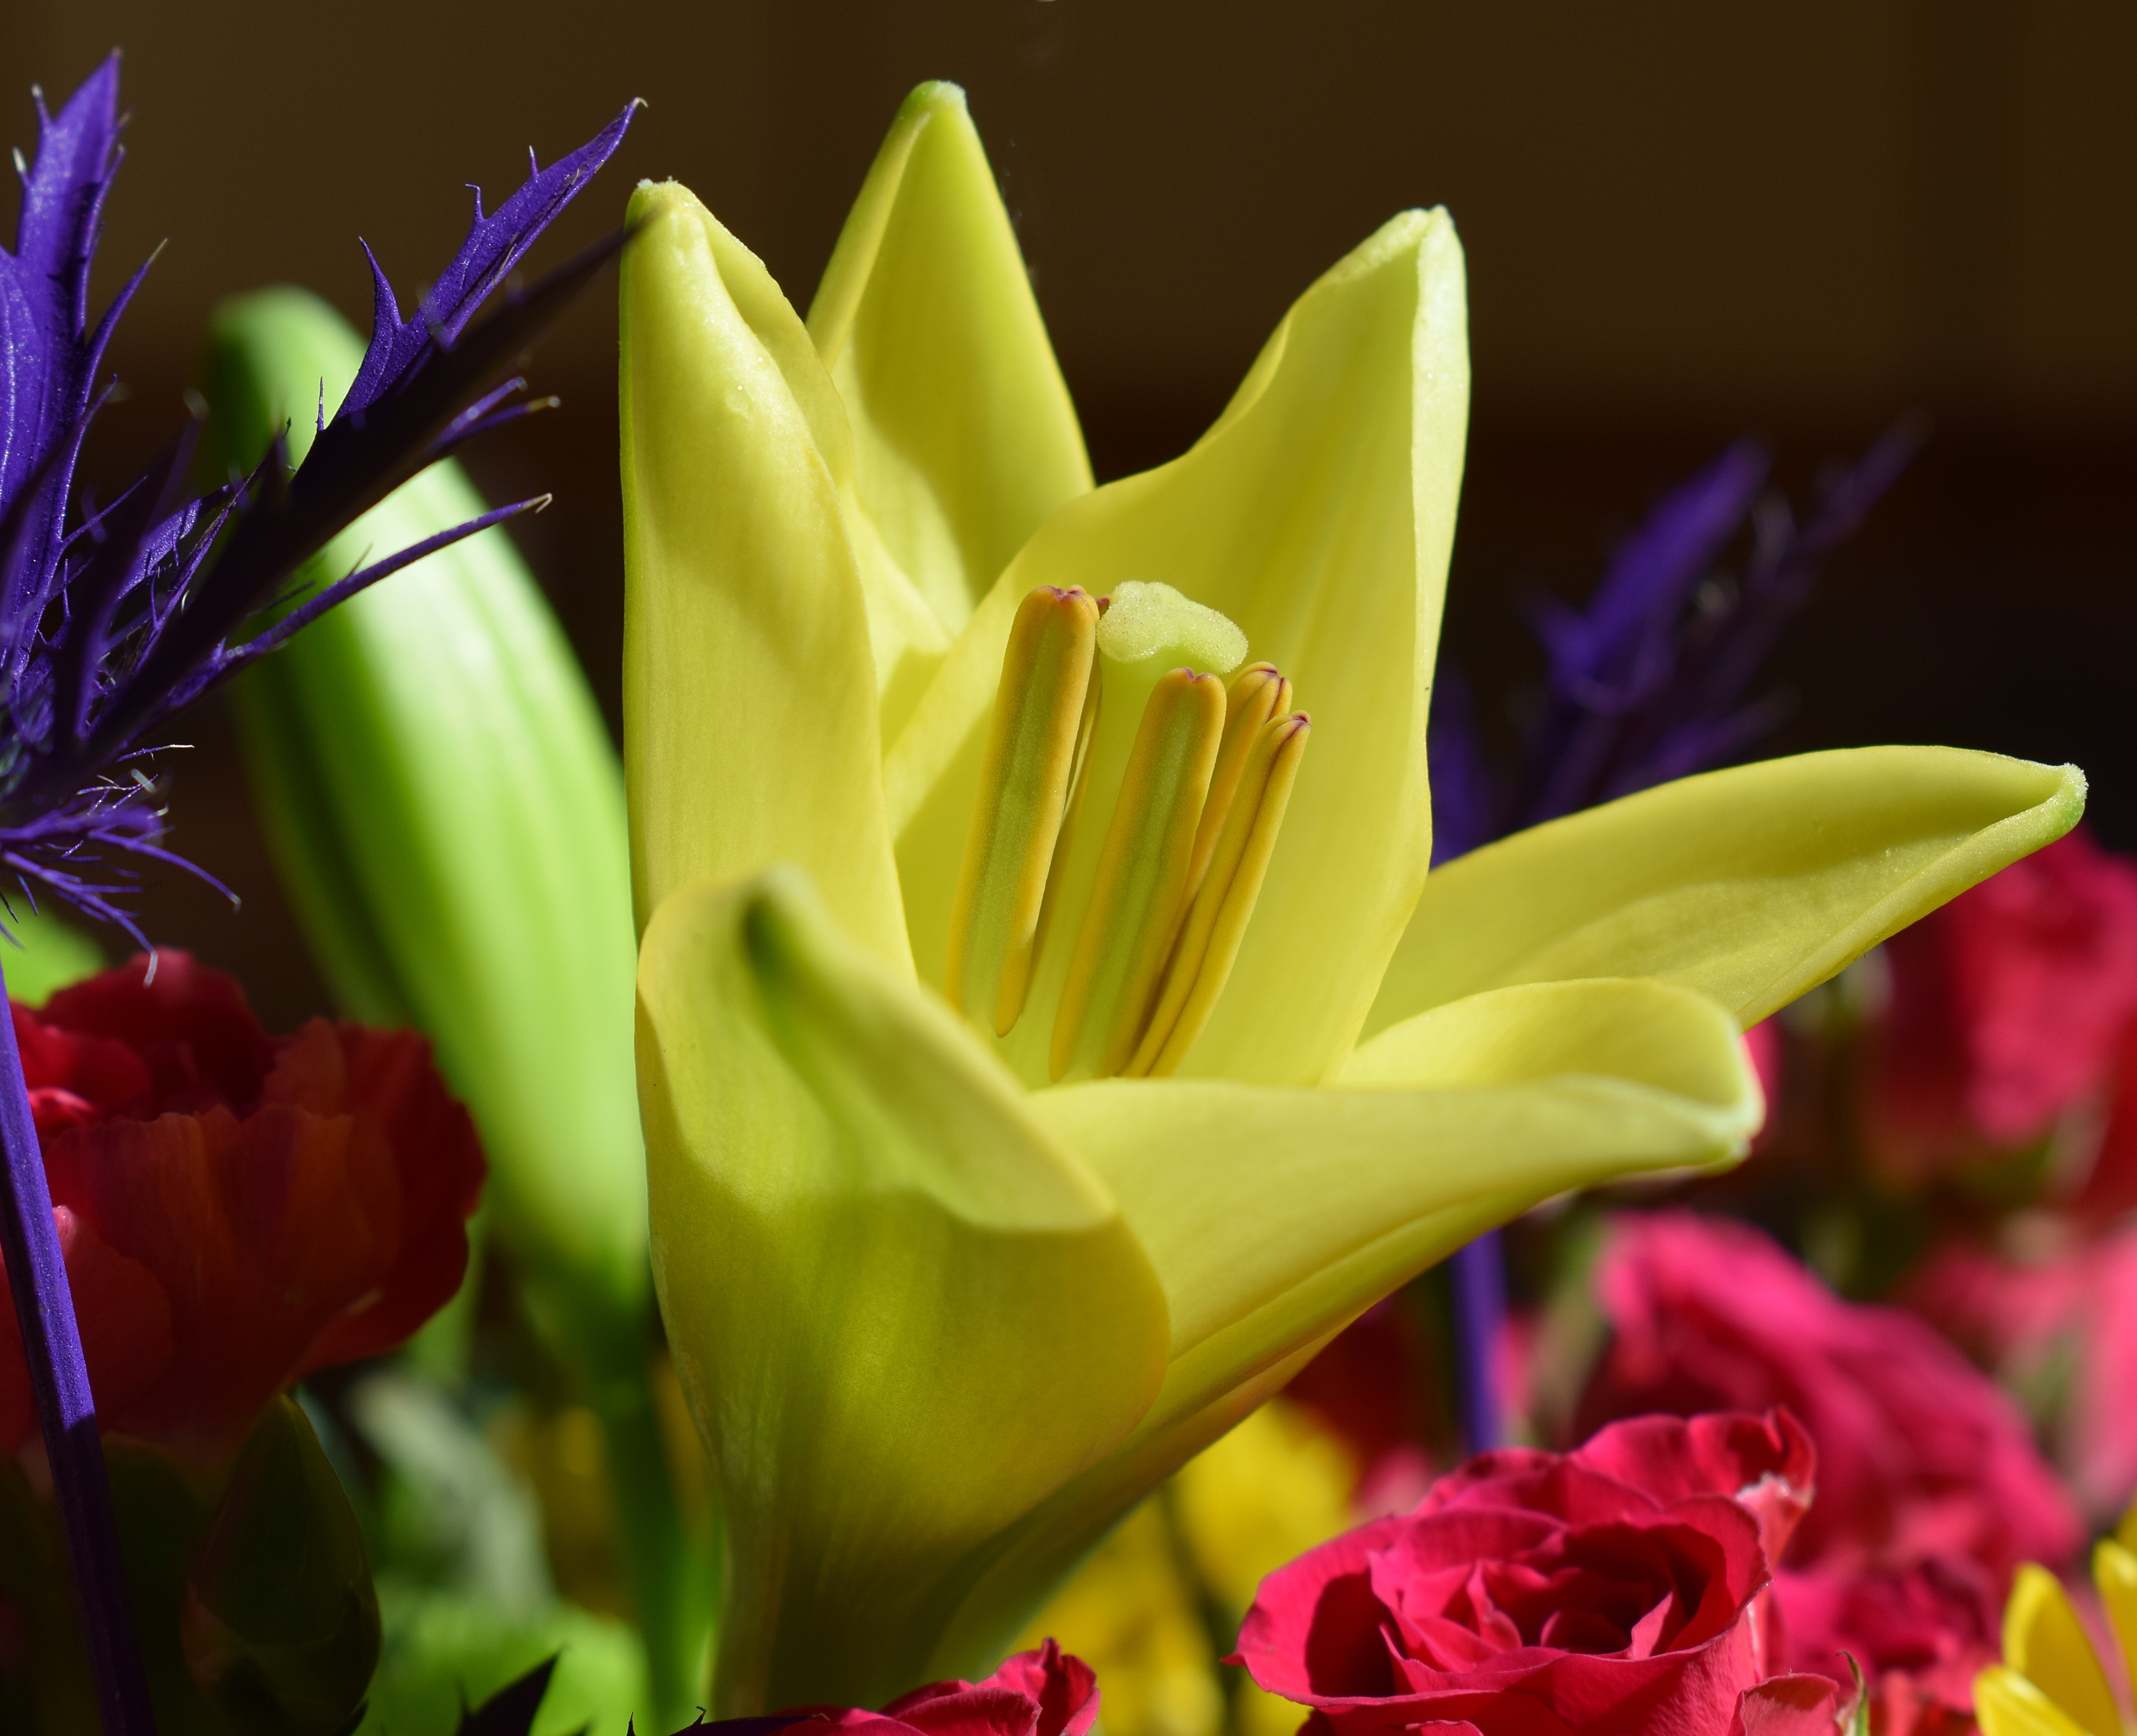
nature, blossom, plant, flower, petal, bloom, tulip, bouquet, botany, colorful, yellow, flora, close up, pistil, stamen, lily, floristry, macro photography, flowering plant, plant stem, land plant, lily opening